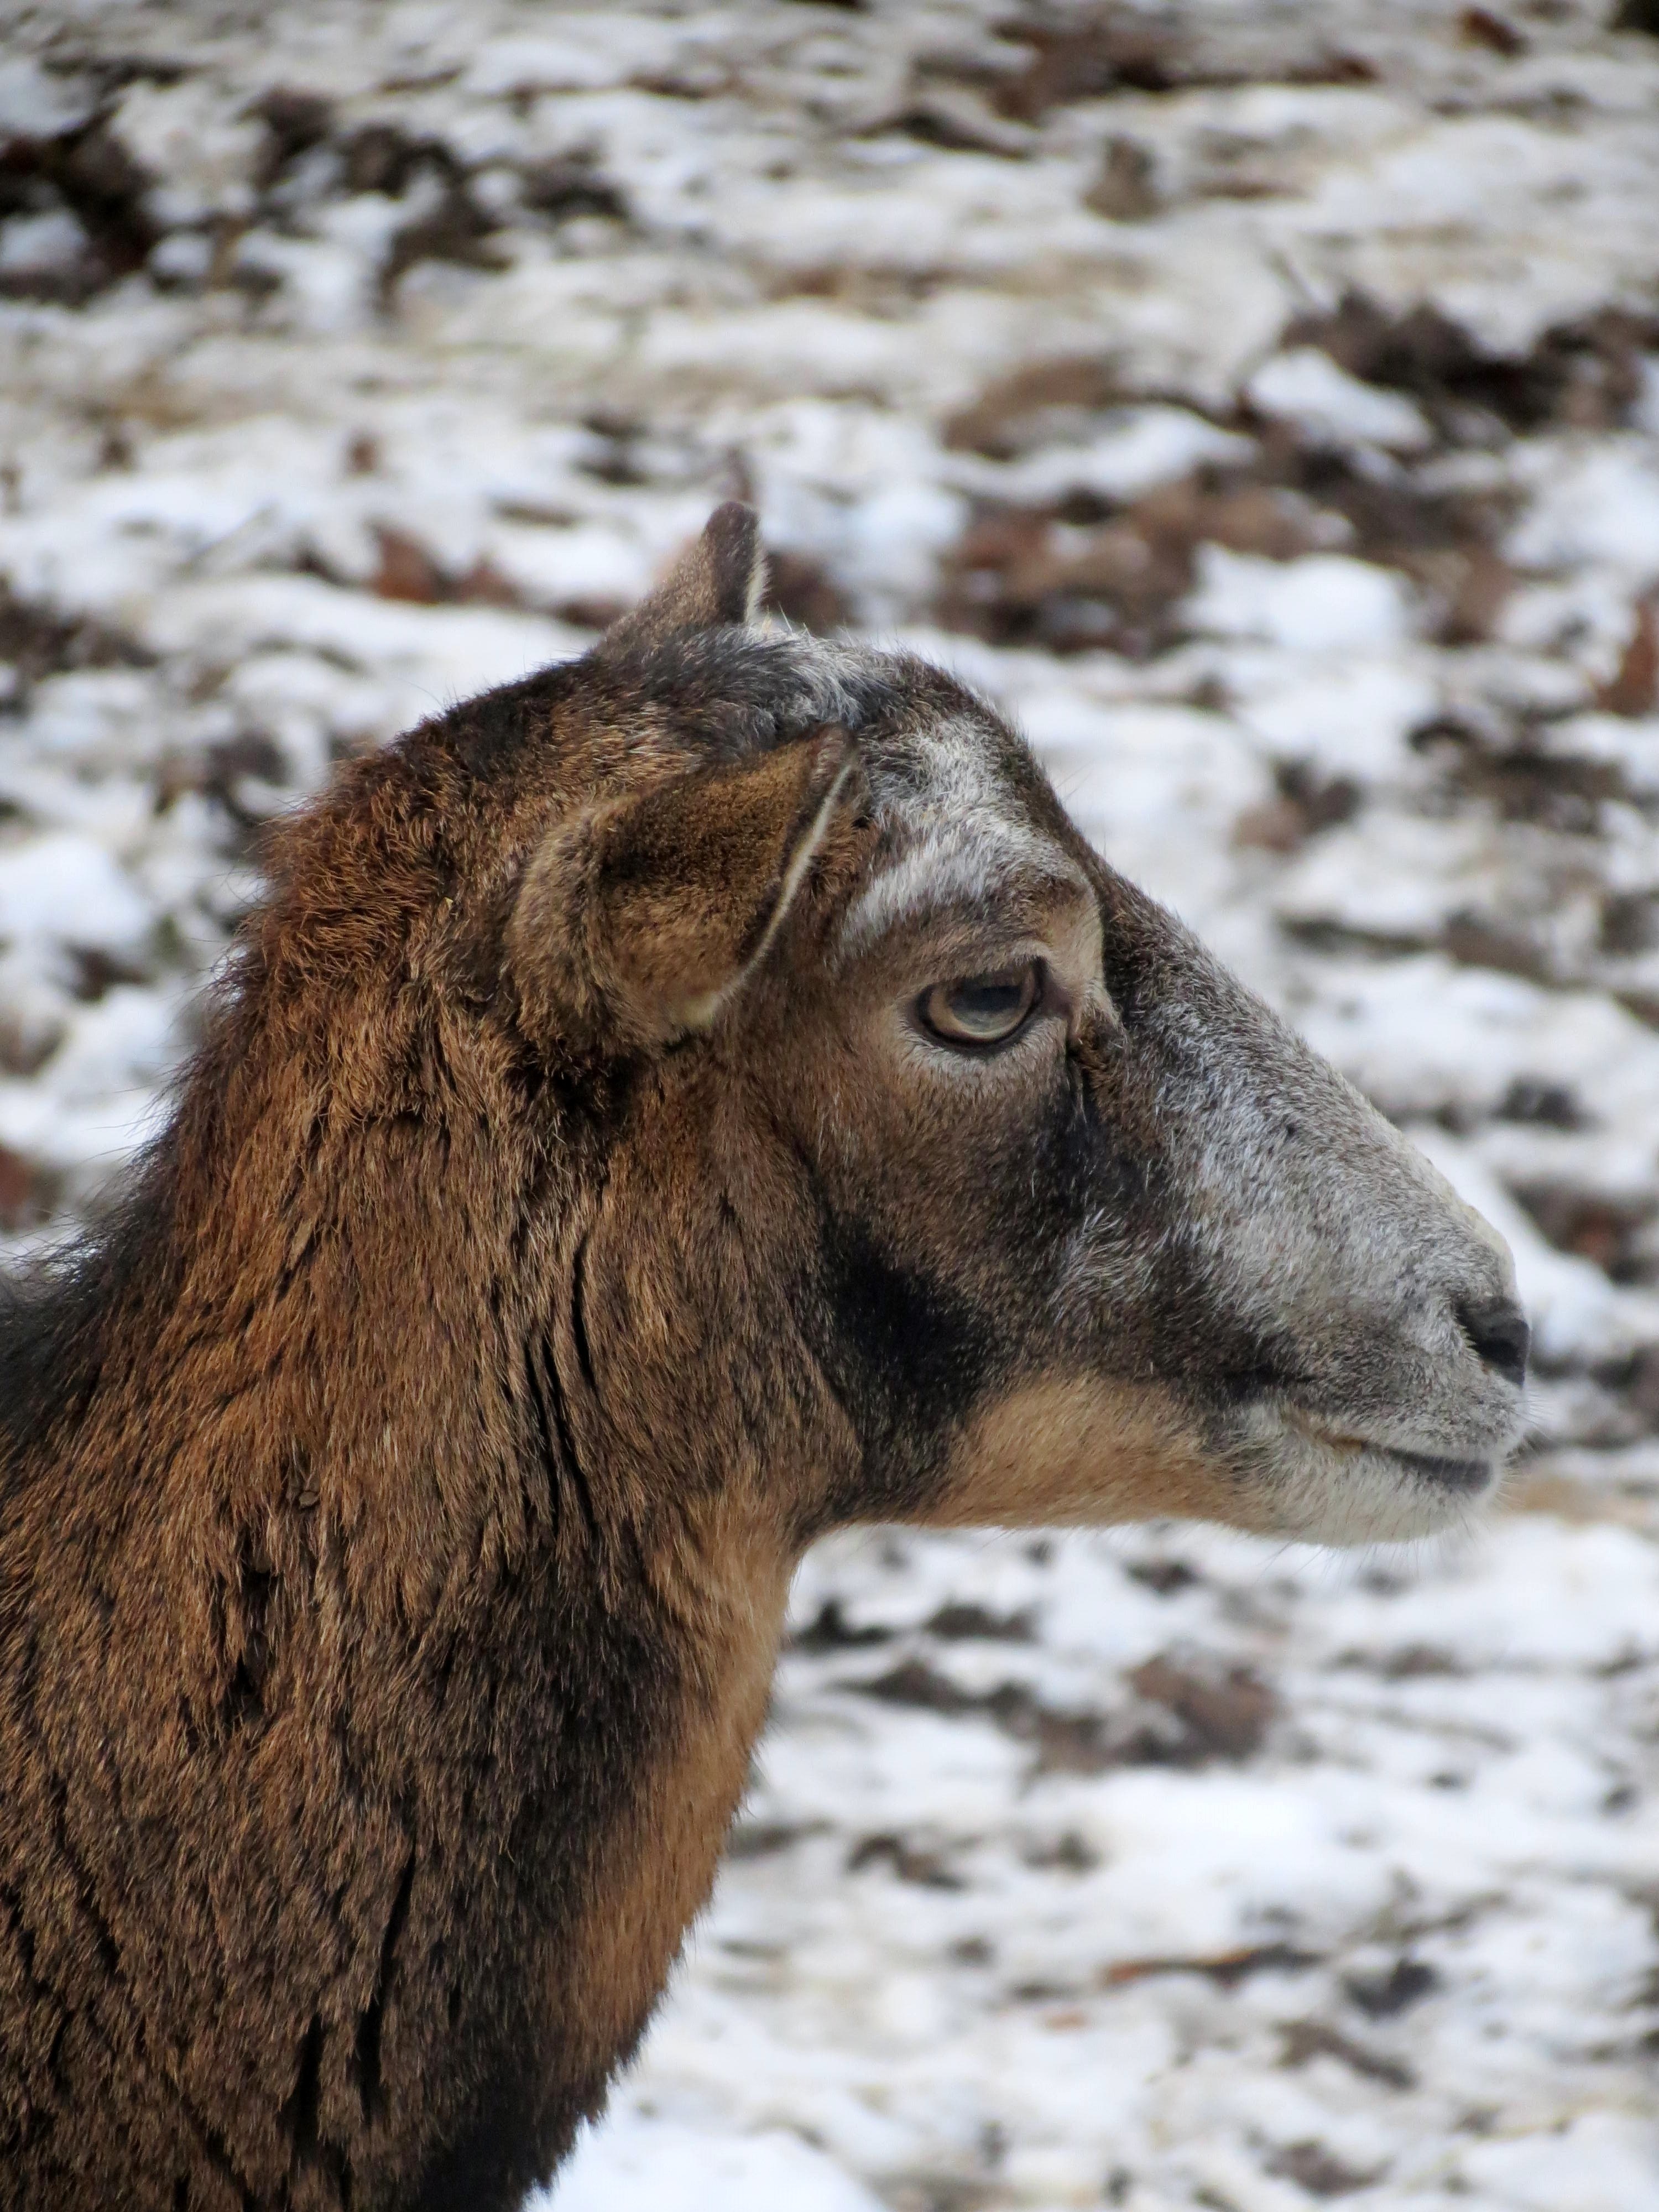
nature, animal, range, wildlife, zoo, horn, herd, sheep, mammal, fauna, close up, vertebrate, sheeps, muflon, bighorn, barbary sheep, argali